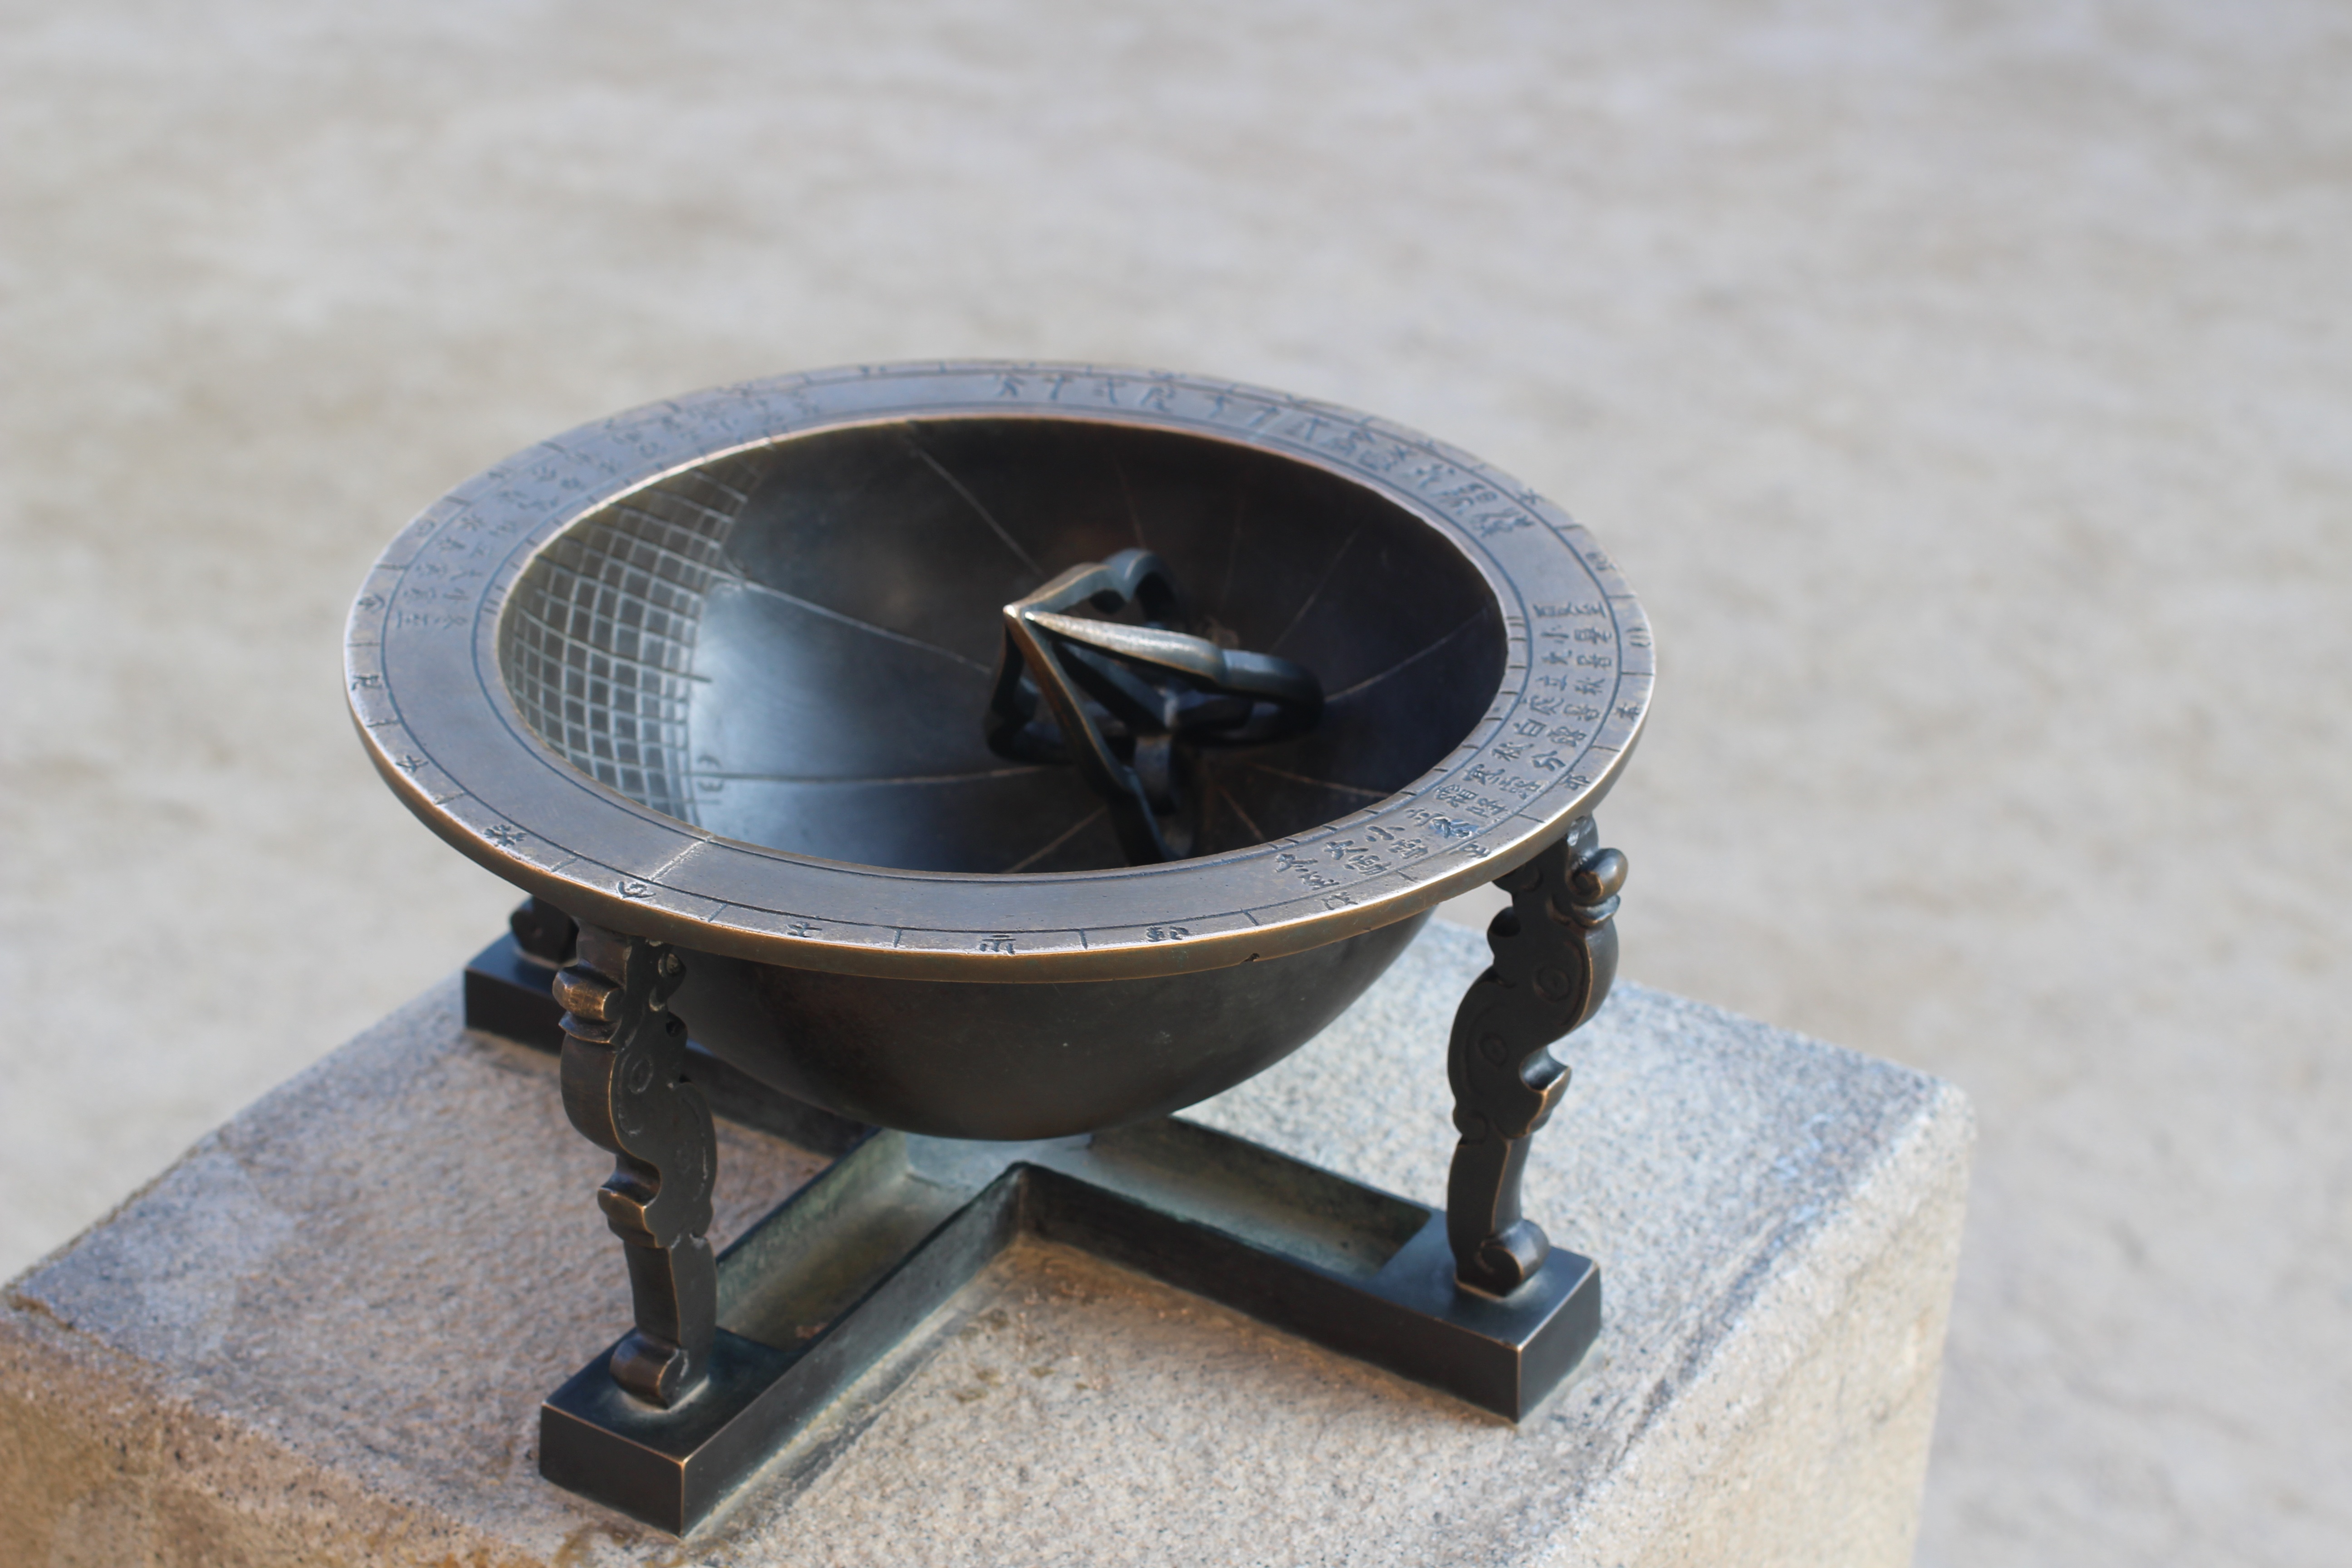
wheel, tool, ruins, sundial, man made object, gyeongbok palace